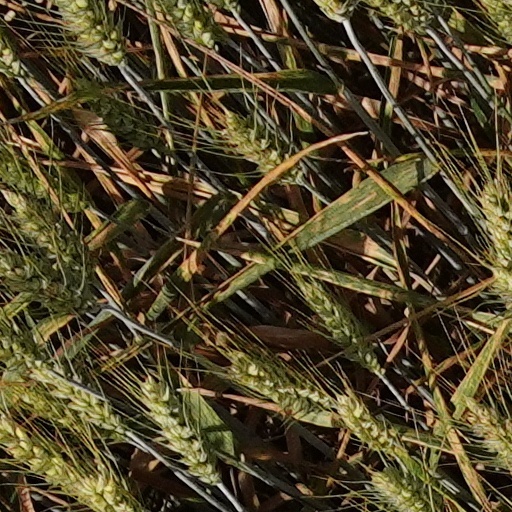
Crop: wheat